BTM Layout

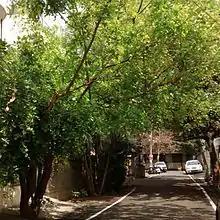
A street in a residential part of BTM Layout

It is one of the high growth neighbourhoods in terms of property prices, showing an annual growth rate of close to 60% in early 2010.